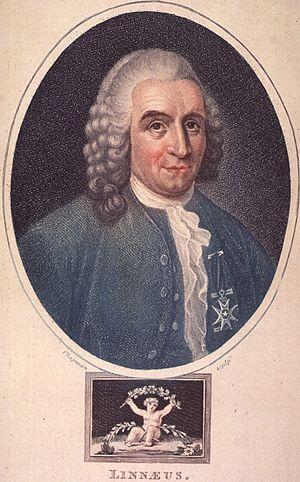
Liste des rues de Döbling, XIXᵉ arrondissement de Vienne.
Cette liste recense les étudiants du naturaliste Suédois Carl von Linné, professeur de médecine à l'université d'Uppsala et fondateur de la taxonomie moderne.